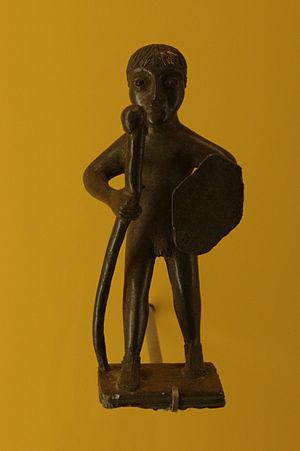
Statuette de guerrier de l'époque gallo-romaine au Musée de Bretagne, trouvée à La Bouexière. Brezhoneg: Delwennig vrezeler c'halian er Mirdi Breizh. E Beuzid-ar-C'hoadoù e oa bet dizoleet. See supra.
La Bouëxière est une commune française située dans le département d'Ille-et-Vilaine, en région Bretagne, peuplée de 4 447 habitants.